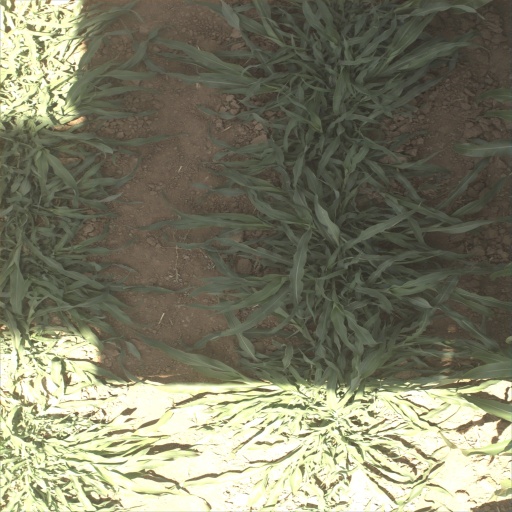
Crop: sorghum